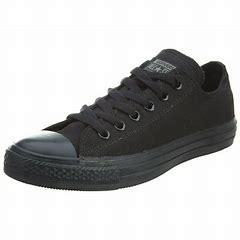
Brand: Converse
Model: All Star Ox